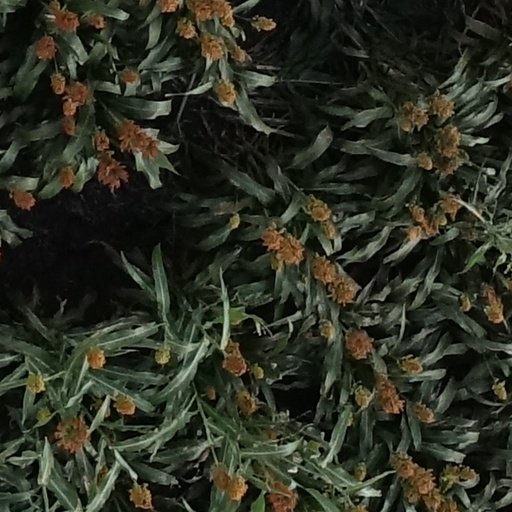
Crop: sorghum